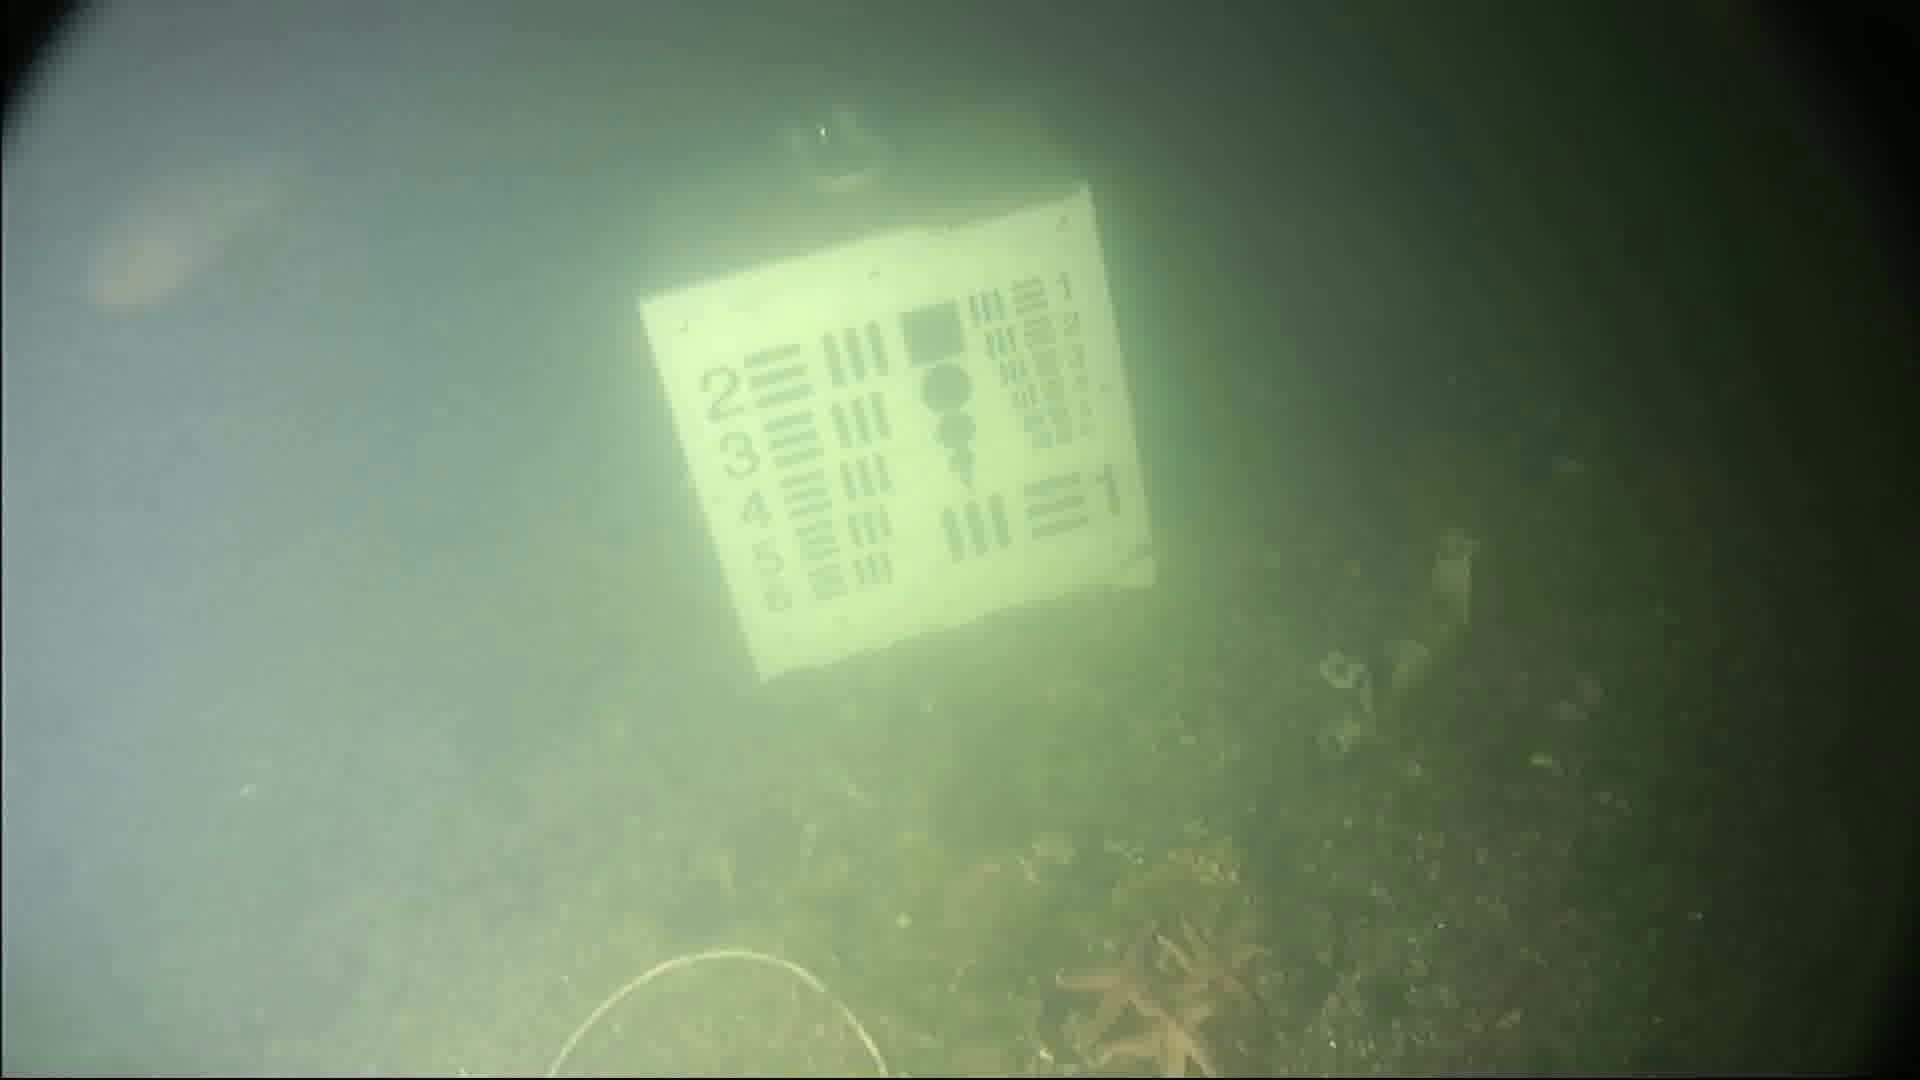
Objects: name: fish
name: starfish
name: crab